Hurtigruten

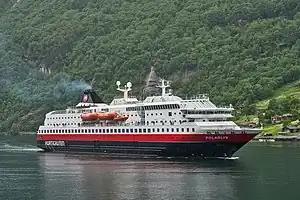
MS Polarlys is one of the 11 ships that sail this route

Hurtigruten, formally Kystruten Bergen-Kirkenes ("coastal route Bergen-Kirkenes"), is a Norwegian public coastal route transporting passengers that travel locally, regionally, and between the ports of call, and also cargo between ports north of Tromsø.